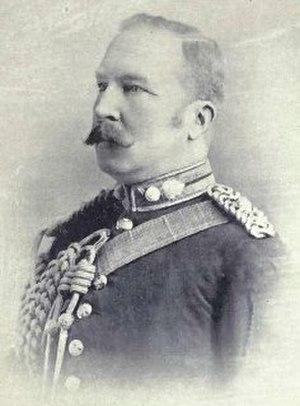
Edward Gawler Prior est un ingénieur minier et homme politique en Colombie-Britannique, au Canada.
Cette page concerne des événements d'actualité qui se sont produits durant l'année 1902 dans la province canadienne de Colombie-Britannique.
Le lieutenant-gouverneur de Colombie-Britannique est le représentant de la Monarchie canadienne dans la province de Colombie-Britannique. Depuis le 24 avril 2018, la fonction est occupée par Janet Austin.
Cette page concerne des événements d'actualité qui se sont produits durant l'année 1919 dans la province canadienne de Colombie-Britannique.